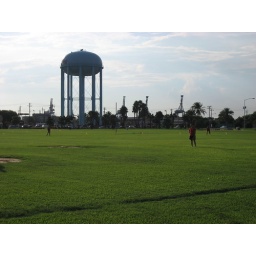
I pretty much live right where that water tower is in the background.